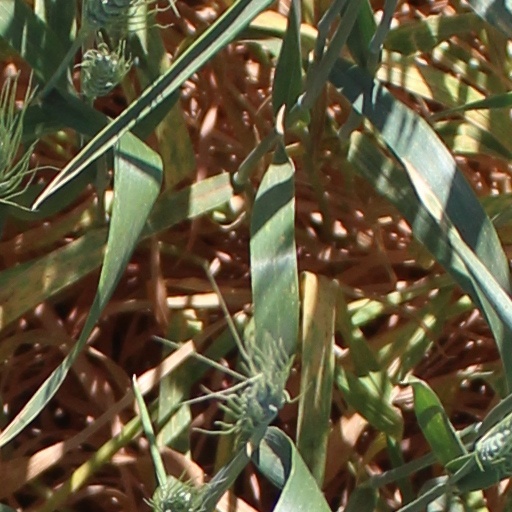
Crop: wheat